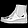
Label: Ankle boot